Wiesbaden-Schierstein station

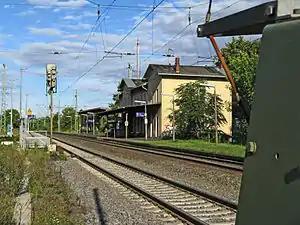

Wiesbaden-Schierstein station is a railway station in the borough of Schierstein in the Hessian state capital of Wiesbaden on the East Rhine Railway from Wiesbaden to Cologne. It is classified by Deutsche Bahn as a category 6 station. The station was opened in 1856.